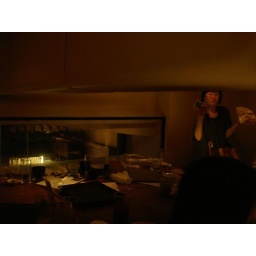
We were on the top floor looking down at a bar below through that window behind En-Jung.